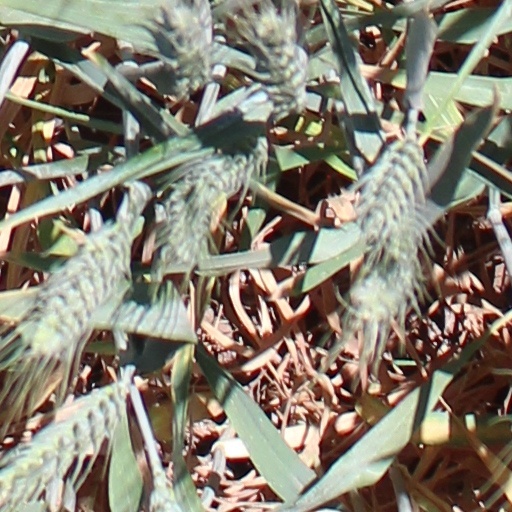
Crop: wheat